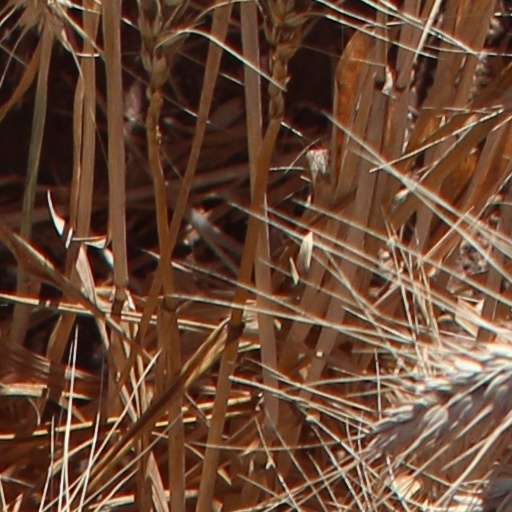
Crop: wheat